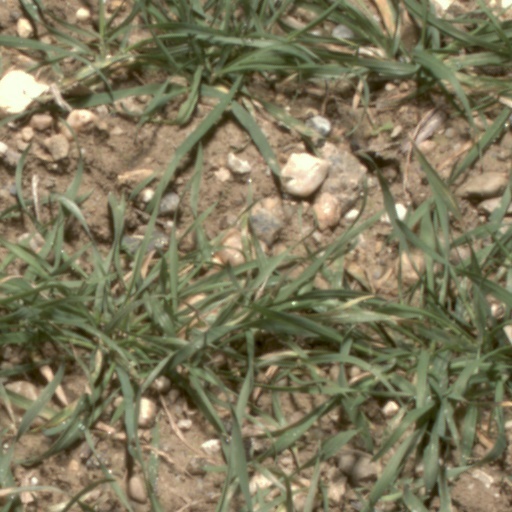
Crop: wheat